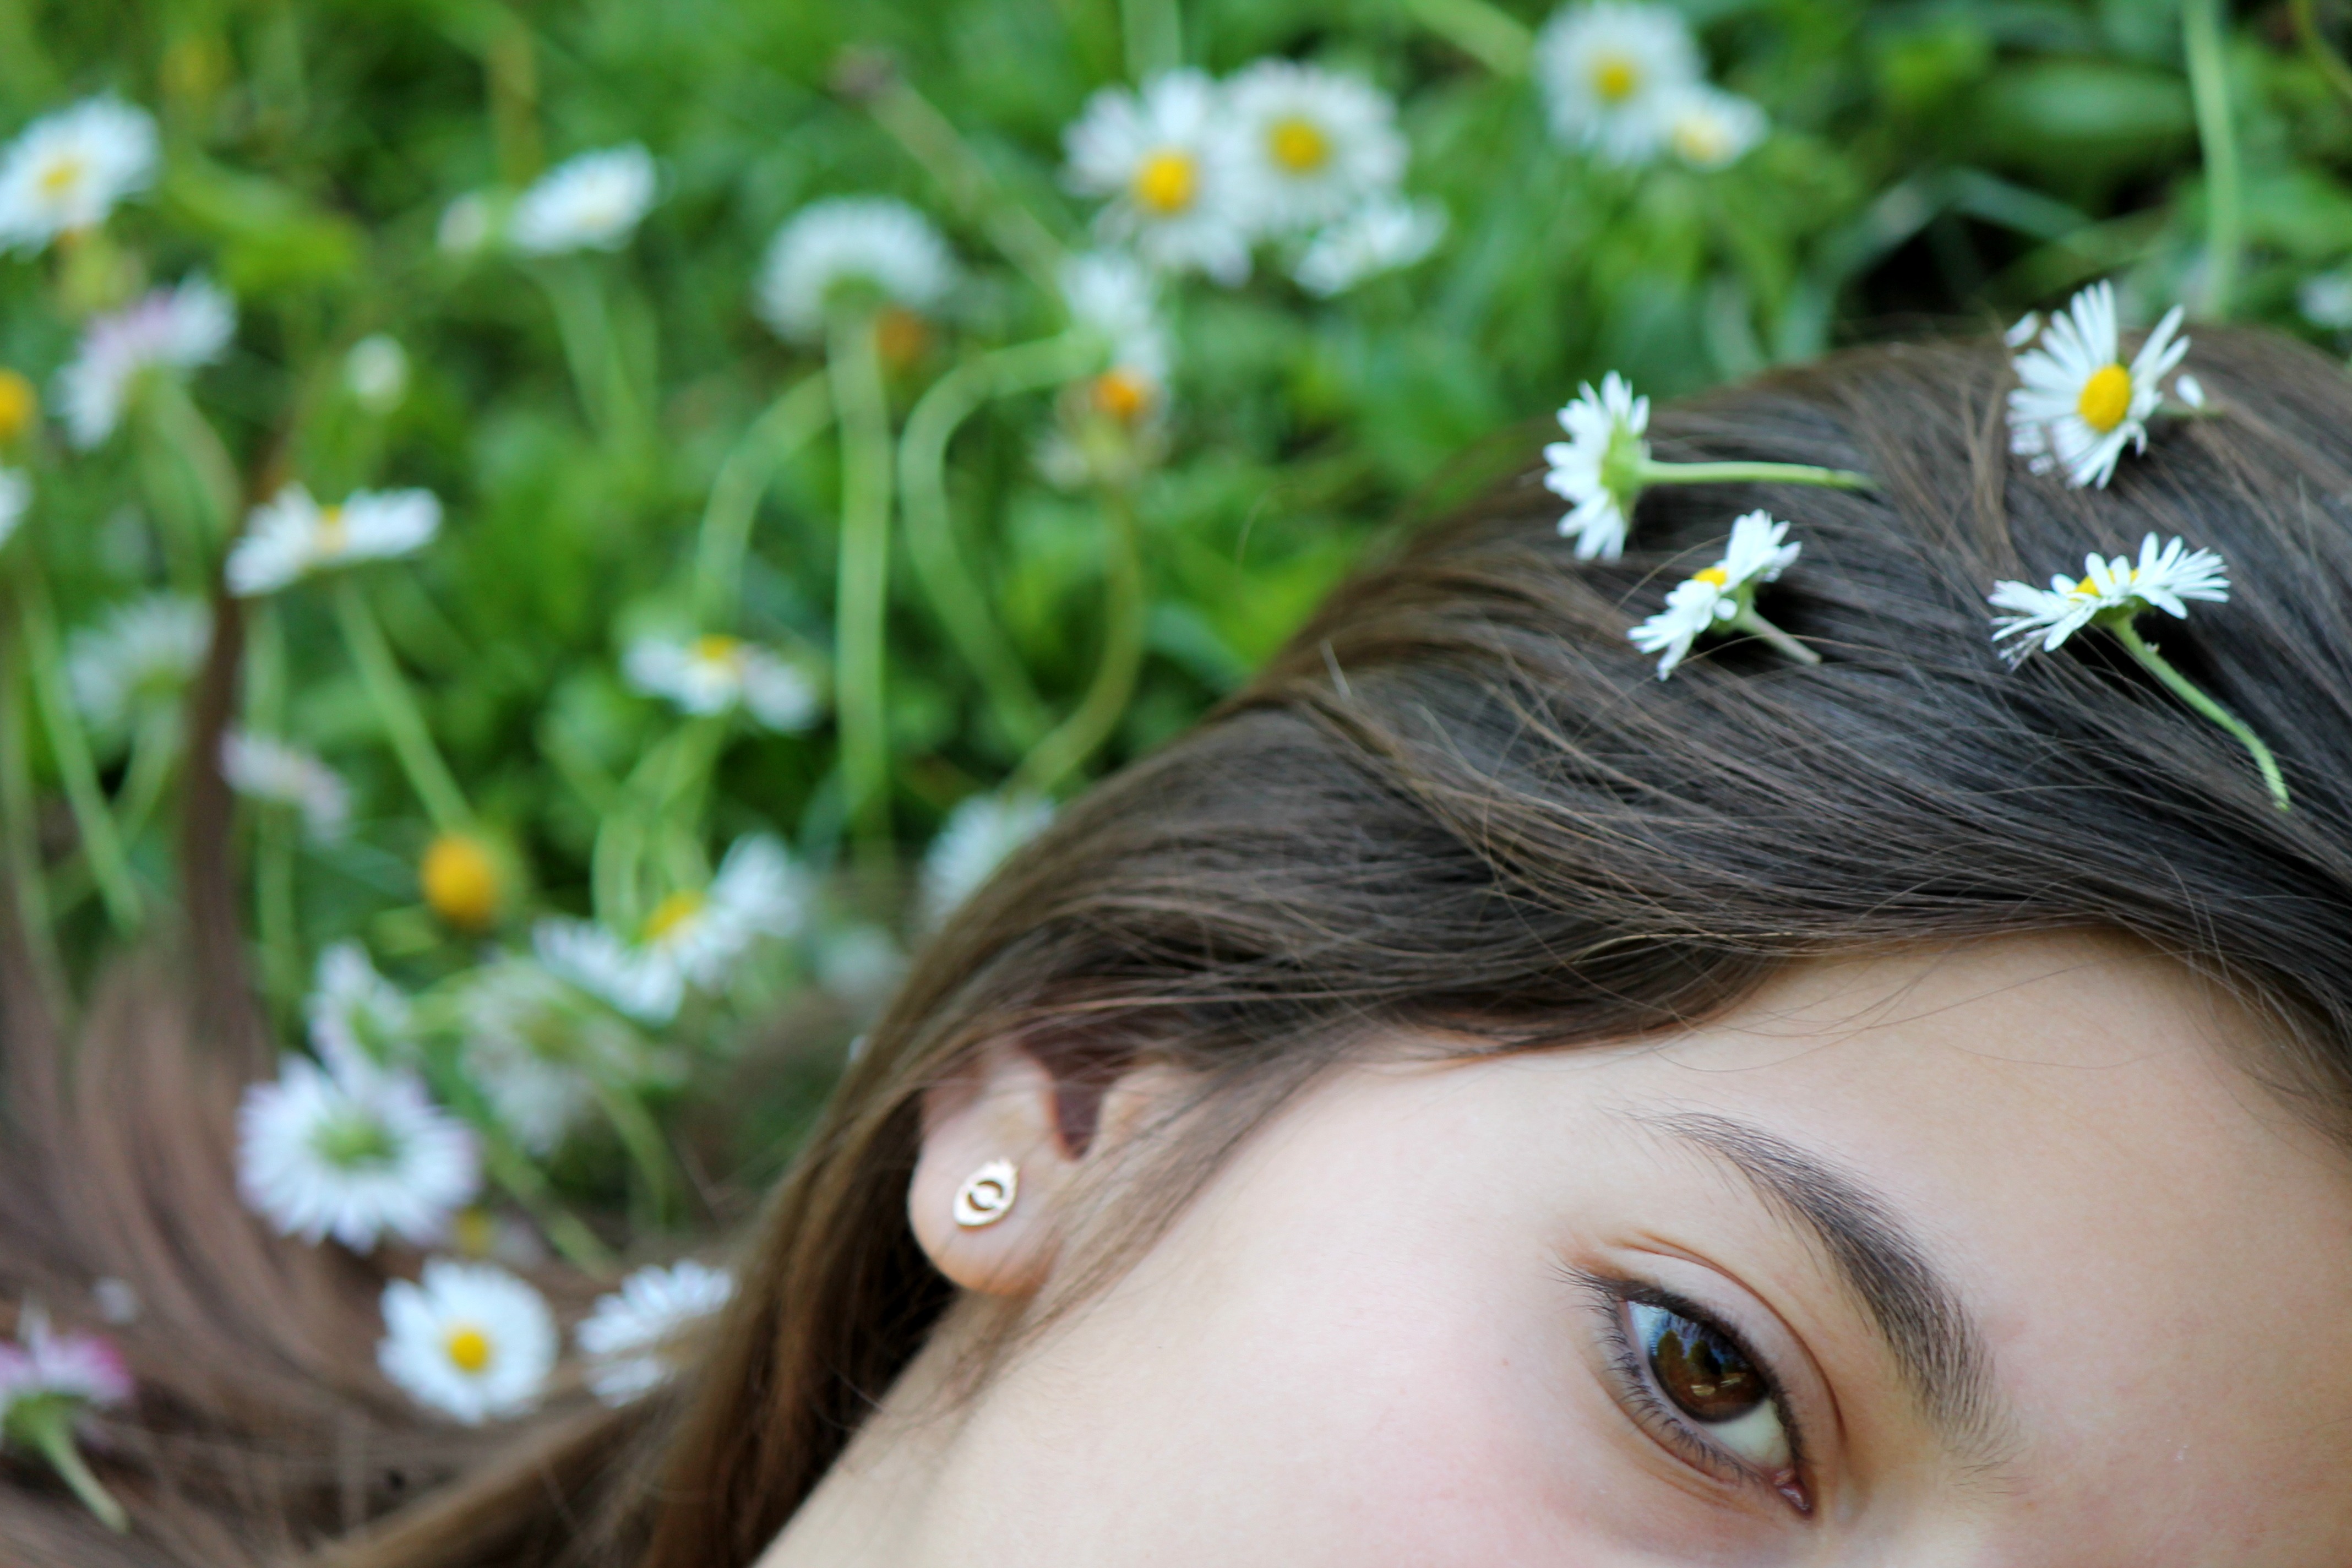
nature, grass, plant, girl, woman, hair, flower, portrait, spring, green, park, bride, flora, flowers, close up, prato, face, eye, head, daisies, beauty, organ, portrait photography